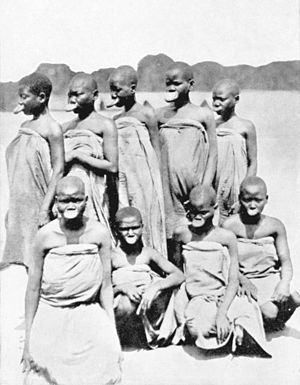
Labret / Labret / Tallerkenfolket
Molabikvinder fra Nordkongo med indsatte læbeskiver (1910)
Labret eller læbepiercing er, at man i huller i læberne har fastgjort en eller anden genstand.